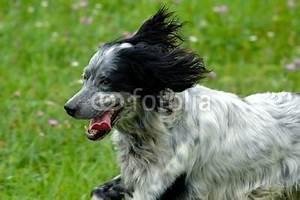
dog